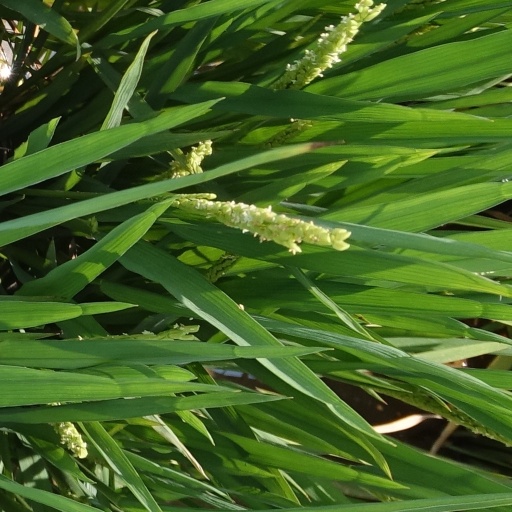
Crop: rice